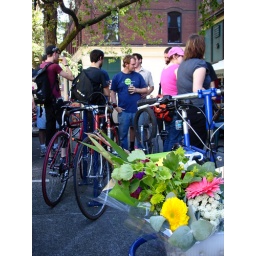
flowers in the cargo bike